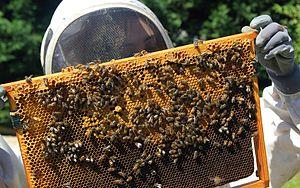
Cadre de couvain, pour la plupart operculé, manipulé par l'apiculteur (-trice).
Les abeilles forment un clade d'insectes hyménoptères de la superfamille des Apoïdes. Au moins 20 000 espèces d'abeilles sont répertoriées sur la planète dont environ 2 000 en Europe et près de 1 000 en France. En Europe, l'espèce la plus connue est Apis mellifera qui, comme la plupart des abeilles à miel, appartient au genre Apis. Cependant, la majorité des abeilles ne produit pas de miel, elles se nourrissent du nectar des fleurs. Une abeille d'hiver peut vivre jusqu'à 10 mois, tandis qu'une abeille d'été peut vivre jusqu'à 1 mois.